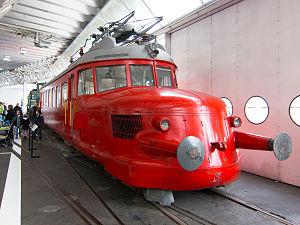
La Fondation pour le patrimoine historique des CFF ou CFF Historic, appelée en allemand Stiftung Historisches Erbe der SBB ou plus simplement SBB Historic, est une fondation. L'établissement principal se trouve à Windisch, en Suisse.
La Flèche rouge est un célèbre type d'automotrices des Chemins de fer fédéraux suisses.